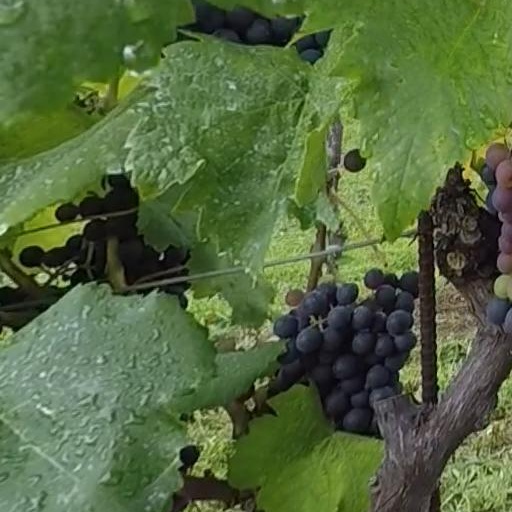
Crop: grape